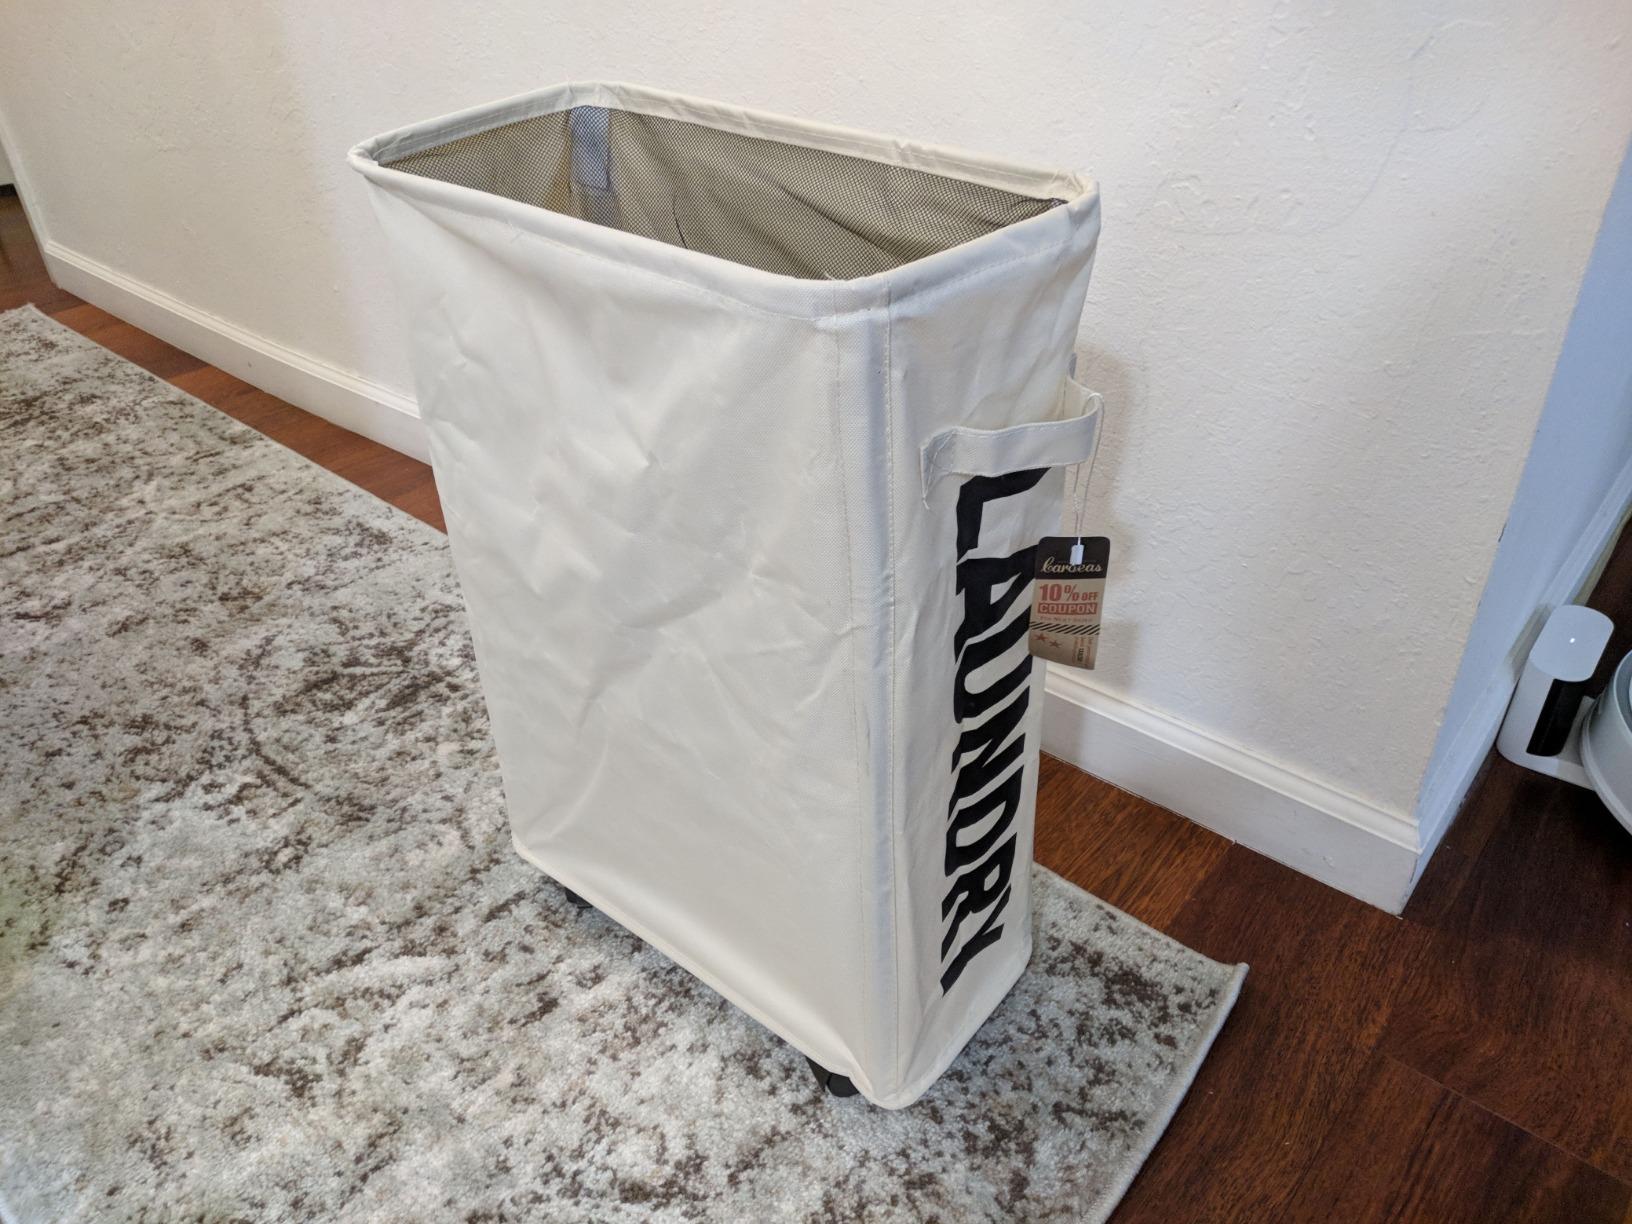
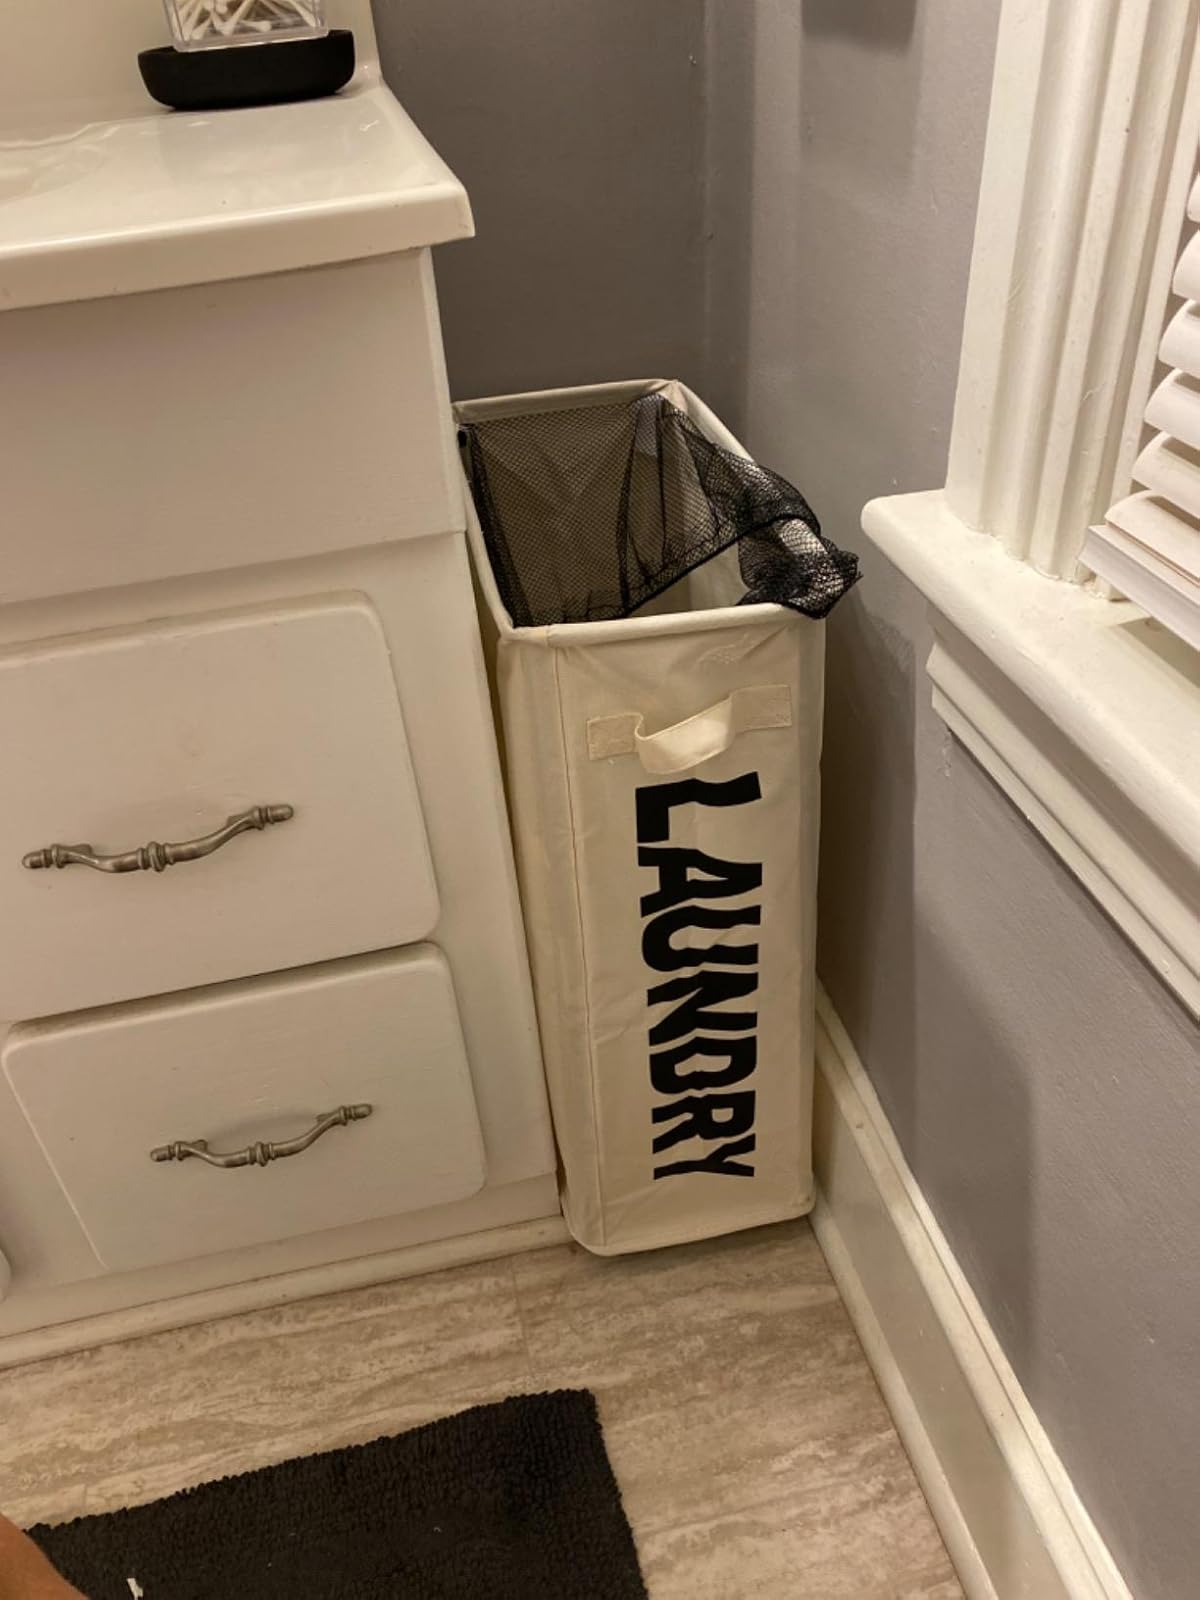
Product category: items_hamper
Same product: yes